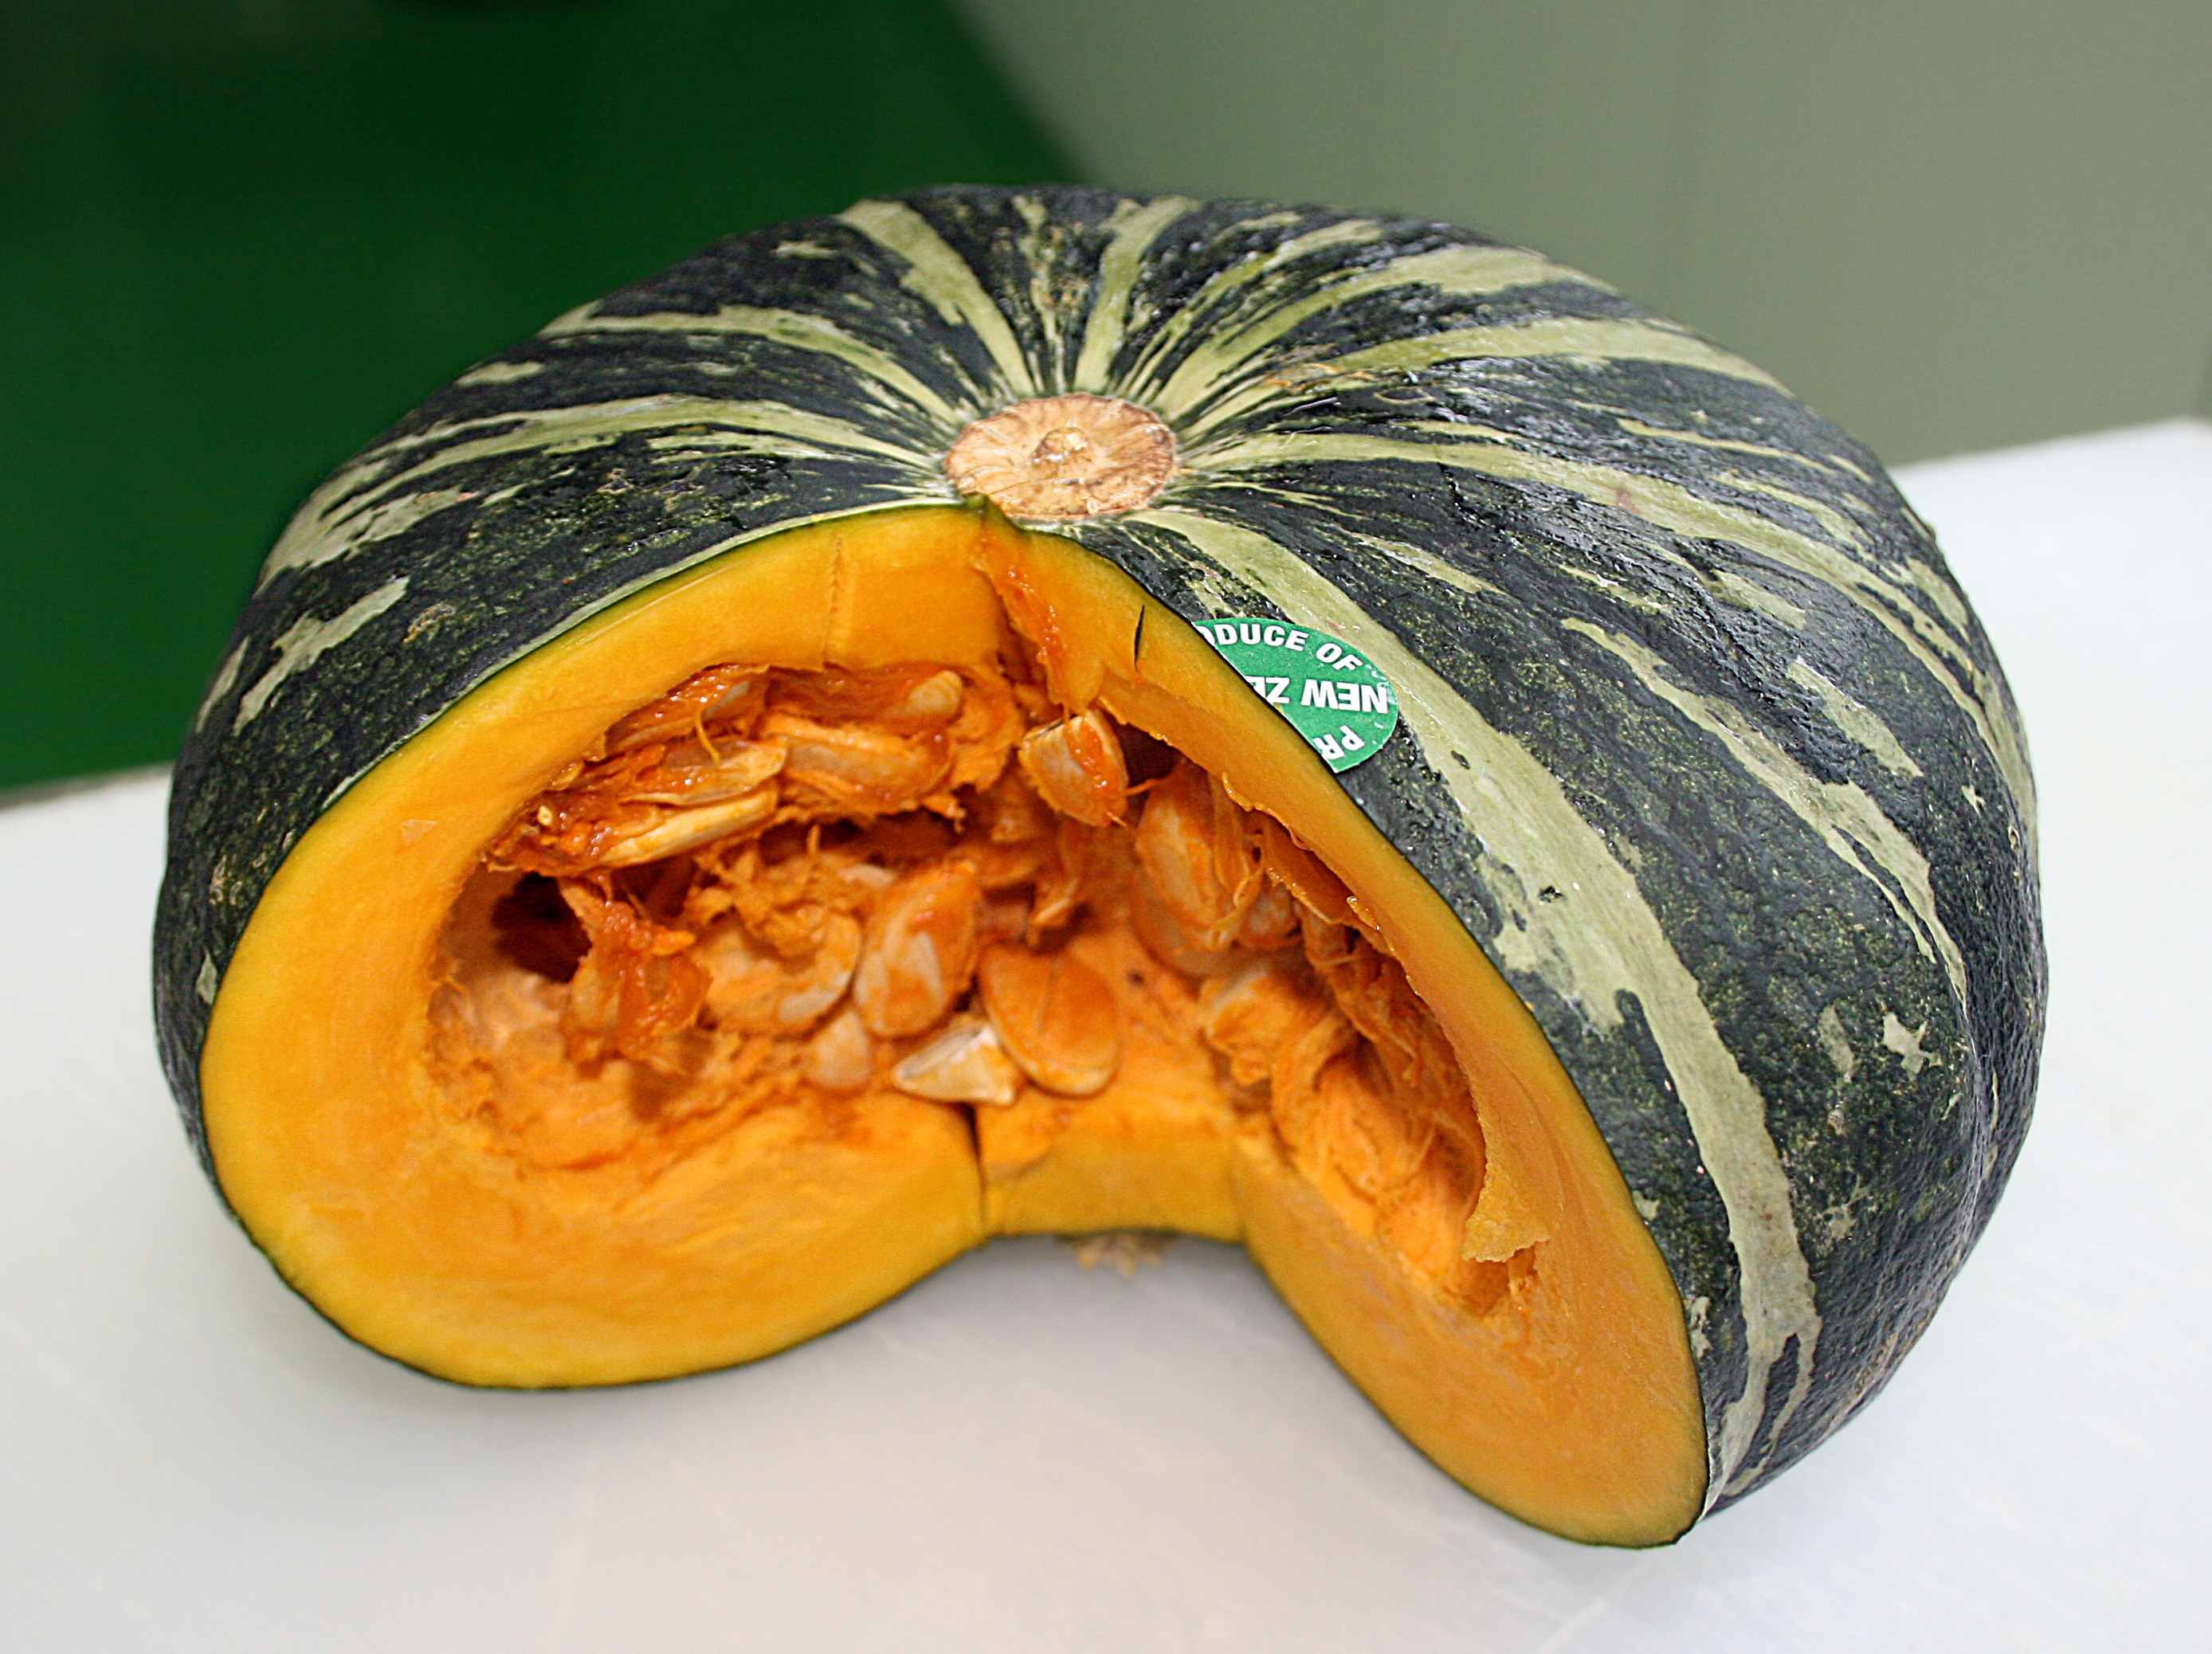
plant, fruit, food, produce, vegetable, pumpkin, gourd, calabaza, carving, cucurbita, flowering plant, sweet pumpkin, winter squash, land plant, cucumber gourd and melon family, food ingredients